Aaron Nola

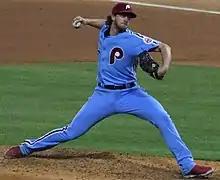
Aaron Nola throwing a pitch.

Going into 2017 spring training, Nola declared himself "100 percent", and he was named to the 25-man roster on April 2. He made a strong return to the mound, allowing two runs or fewer in 18 of his 27-season starts. Recording 184 strikeouts in 27 starts, Nola beat Curt Schilling's 1996 record for most strikeouts by a Phillies pitcher with fewer than 30 starts in one season. In April, he was briefly placed on the disabled list with a lower back strain. He finished the season with a 12–11 record, 3.54 ERA, and 184 strikeouts in 27 starts and 168 innings.